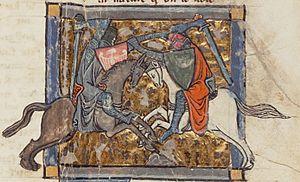
Yvain est un personnage de la légende arthurienne, chevalier de la Table ronde et héros d'un roman de Chrétien de Troyes, Yvain ou le Chevalier au lion. Il est aussi appelé Owain ou Owein, Ywain ou Ewain, ou encore Hiwenus, Ewein, Ivain ou Uvain. Il est parfois surnommé « le Preux » ou « le Grand ». La figure d'Yvain est peut-être inspirée par Owain mab Urien, personnage semi-légendaire qui aurait régné sur le Rheged vers 590.
L’anagnorisis est proprement l'action de reconnaître ou la « reconnaissance », c'est-à-dire la découverte tardive d'une identité que l'on n'a pas su percevoir de prime abord ; elle est le moment décisif de ce que la narratologie moderne appelle la scène de reconnaissance. Le mot français « anagnorisis » n'est rien d'autre que le calque du grec ancien ἀναγνώρισις / anagnôrisis, substantif souvent remplacé, à partir de l'époque hellénistique, par son doublet masculin ἀναγνωρισμός / anagnôrismos; les deux termes sont dérivés du verbe ἀναγνωρίζειν / anagnôrizein « reconnaître », et ont pour quasi-synonyme ἐπίγνωσις / epignôsis, du verbe ἐπιγινώσκειν / epiginôskein. L'équivalent latin du grec ἀναγνώρισις ou ἀναγνωρισμός est recognitio, ou son synonyme moins courant agnitio.
Yvain, le Chevalier au lion est un roman de chevalerie de Chrétien de Troyes. « Le Chevalier au lion » est l'autre nom de messire Yvain dans les romans courtois, ayant trait aux chevaliers de la Table Ronde.